The Red Dragon (film)

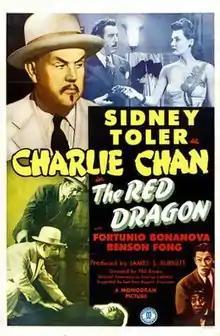

The Red Dragon is a 1946 mystery film starring Sidney Toler as Charlie Chan, who has to sift through a host of suspects for three murders.